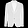
Label: Coat